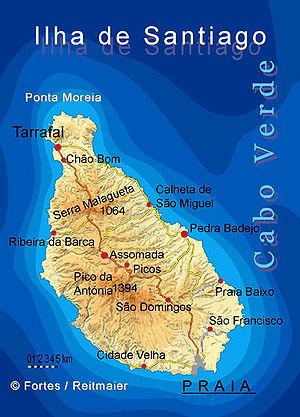
Santiago est la plus grande des îles du Cap-Vert.
Le phare de Ponta de Lobo est un phare situé près de São Domingos sur l'île de Santiago, l'une des îles du groupe des Sotavento, au Cap-Vert.
Le phare de Ponta Preta ou phare de Ponta da Fazenda ou encore phare de Tarrafal est un phare situé à l'extrémité nord-ouest de l'île de Santiago, l'une des îles du groupe des Sotavento, au Cap-Vert.